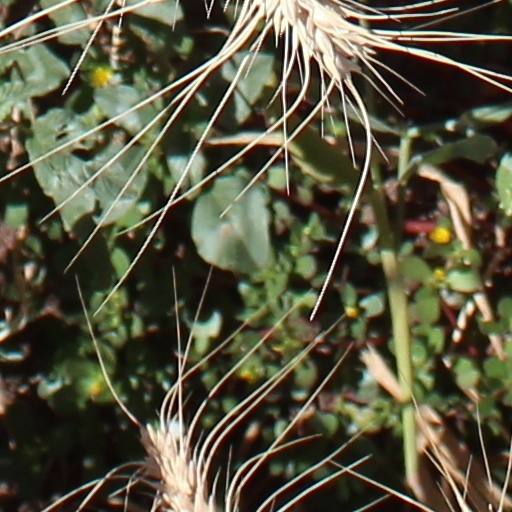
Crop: wheat